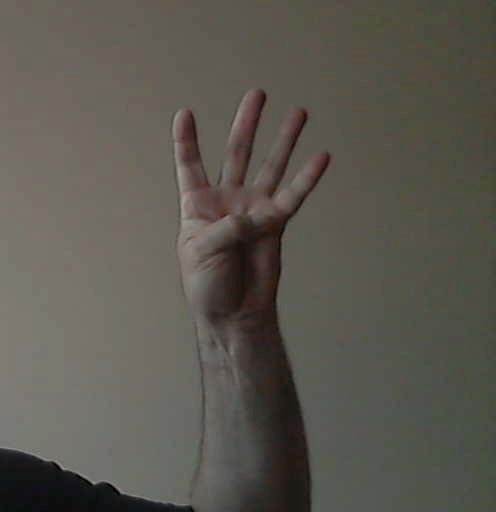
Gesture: four